Dunnottar Castle

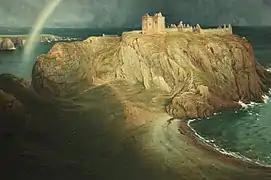
Dunnottar Castle by Waller Hugh Paton, 1867

In 1639, William Keith, 7th Earl Marischal, came out in support of the Covenanters, a Presbyterian movement who opposed the established Episcopal Church and the changes which Charles I was attempting to impose. With James Graham, 1st Marquess of Montrose, he marched against the Catholic James Gordon, 2nd Viscount Aboyne, Earl of Huntly, and defeated an attempt by the Royalists to seize Stonehaven. However, when Montrose changed sides to the Royalists and marched north, Marischal remained in Dunnottar, even when given command of the area by Parliament, and even when Montrose burned Stonehaven.